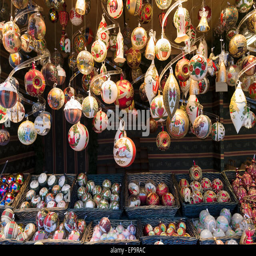
christmas ornaments at a market